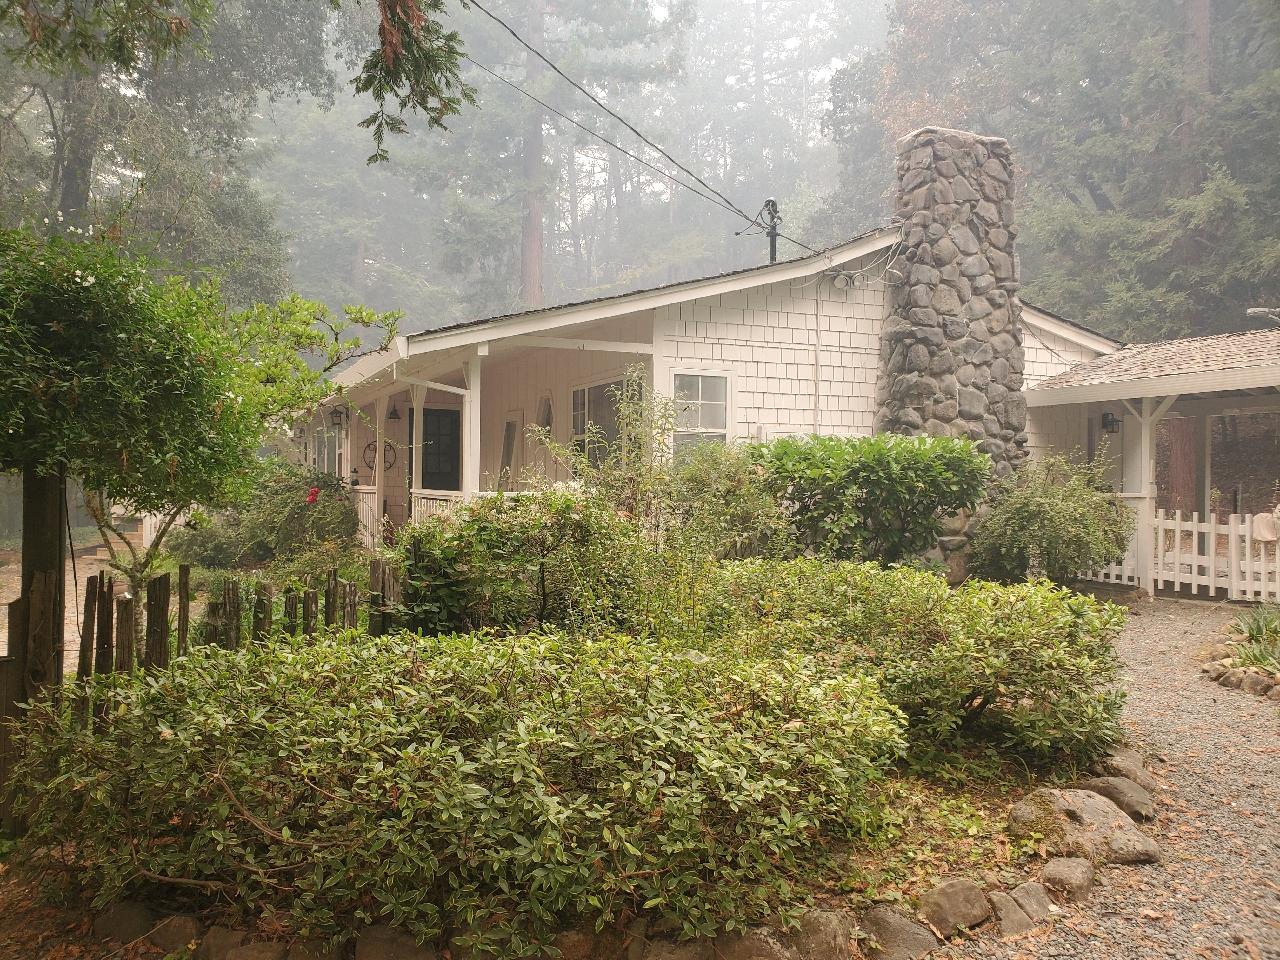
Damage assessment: no_damage